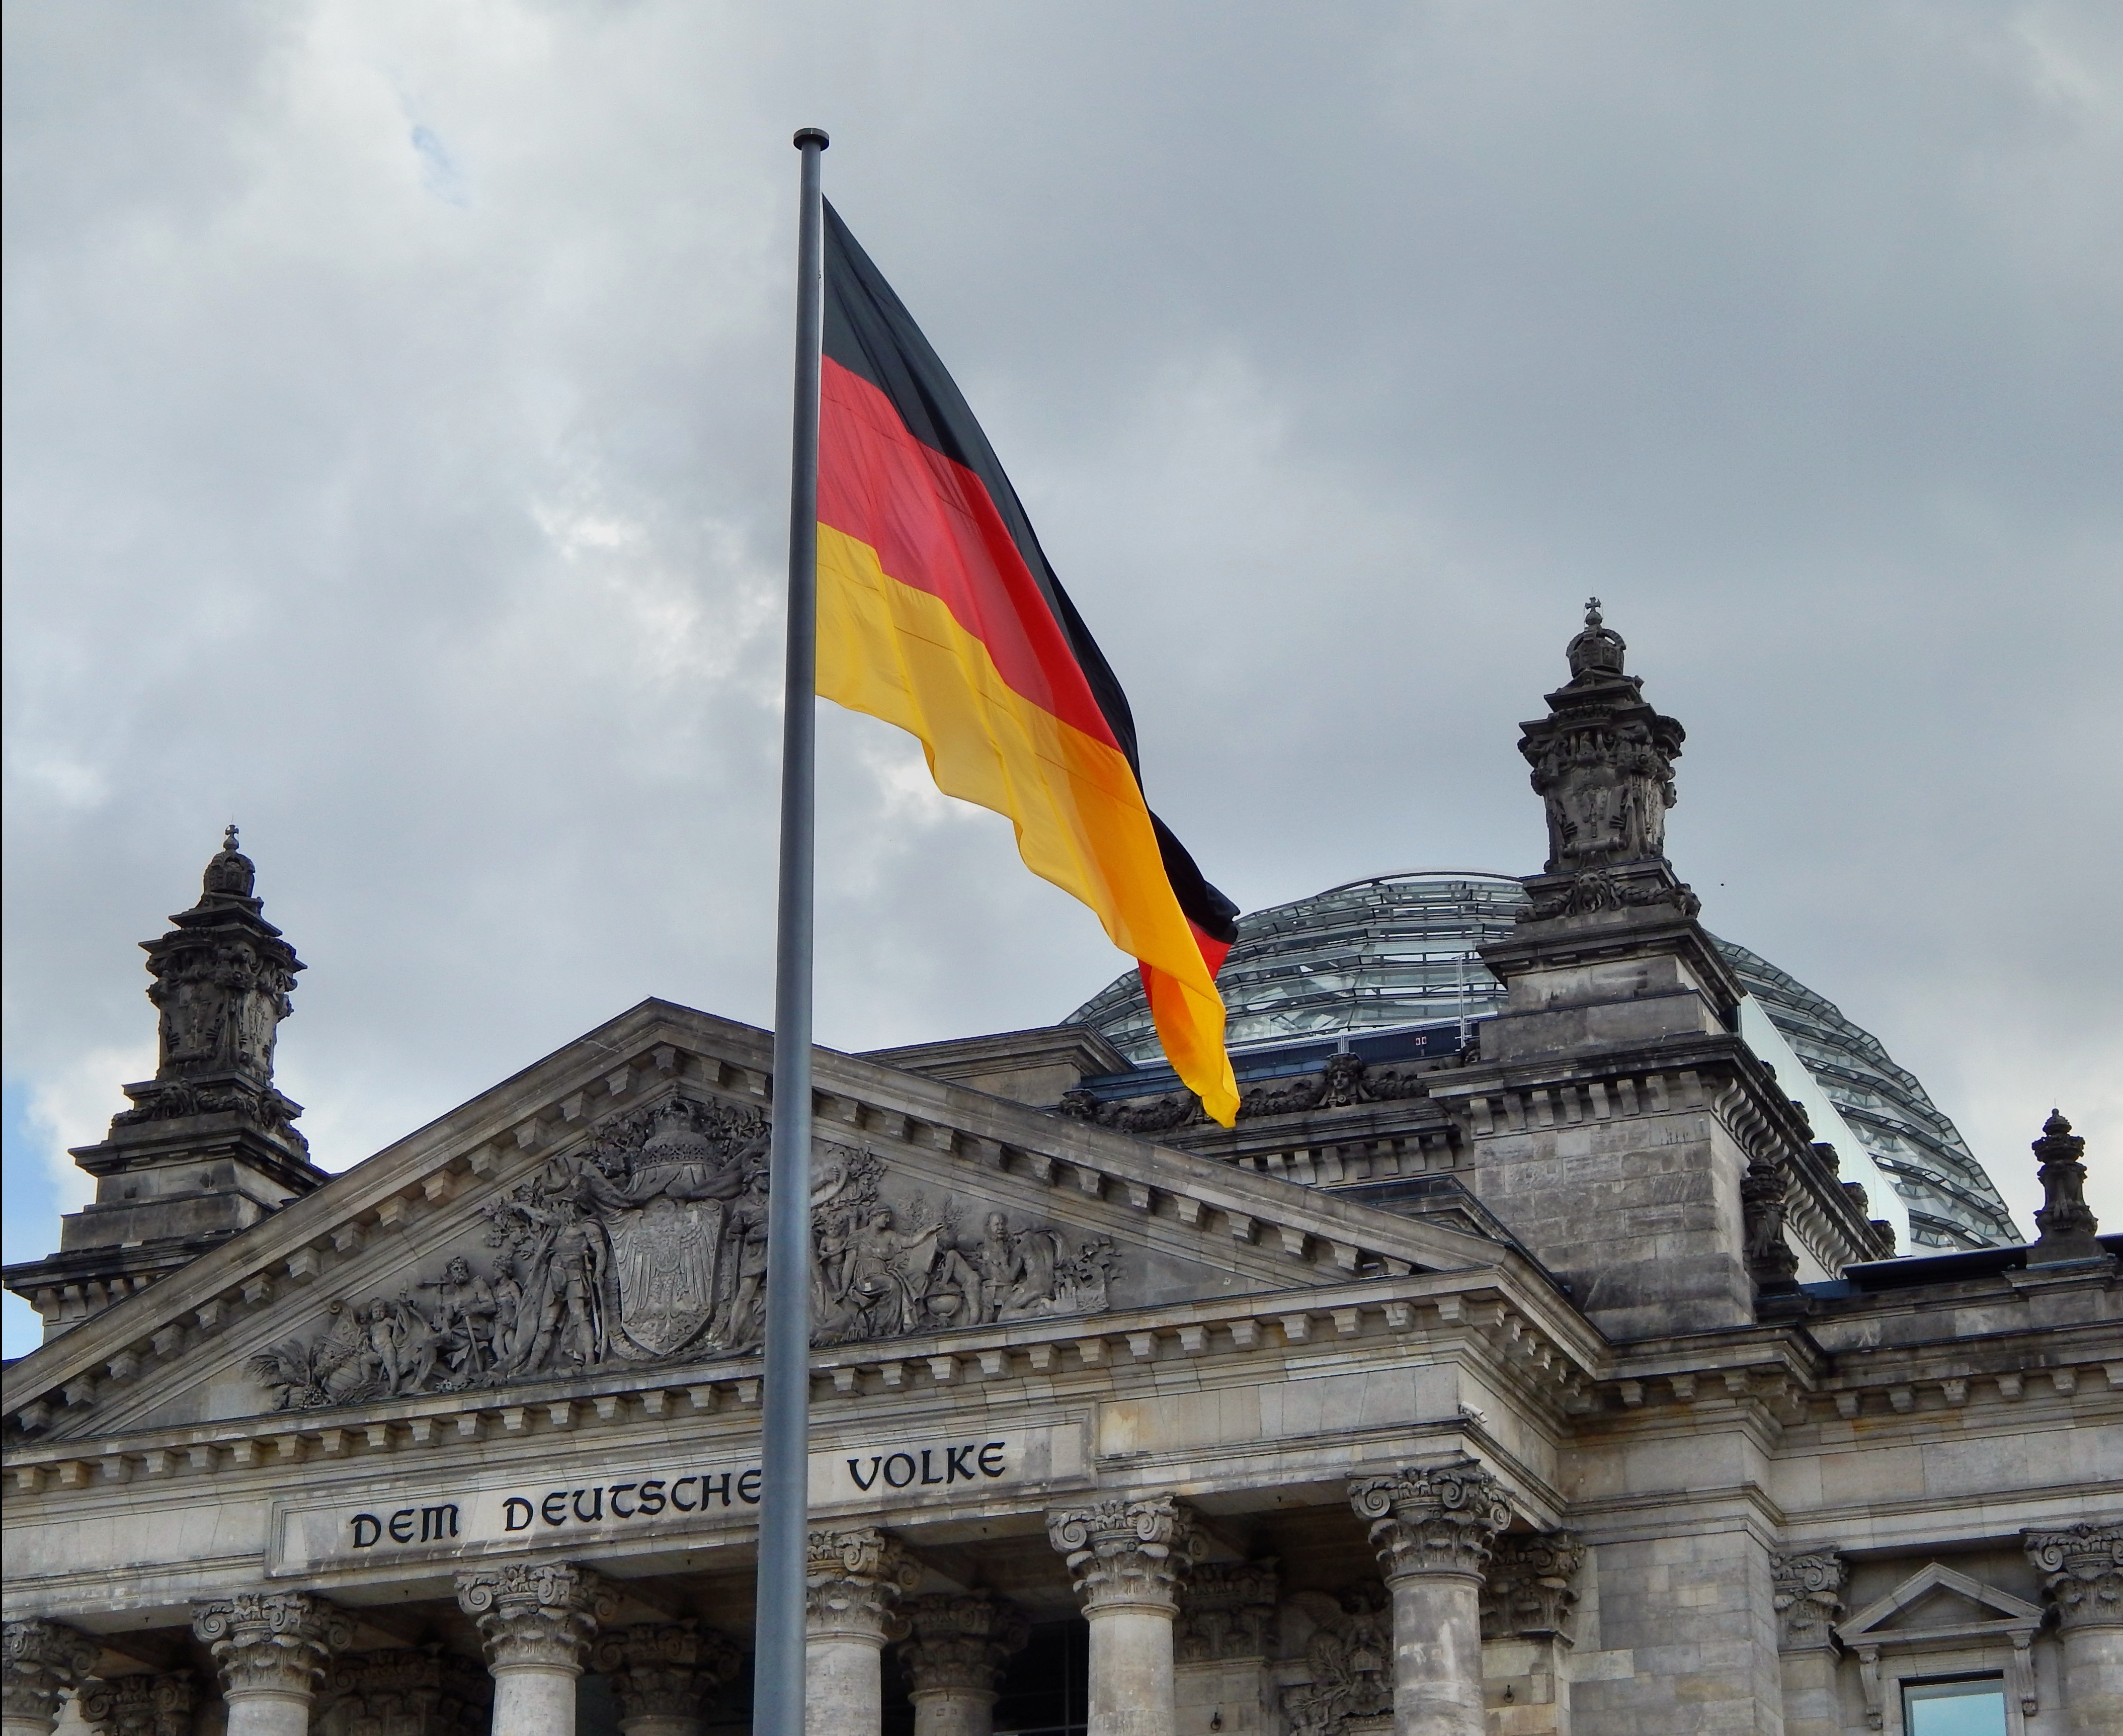
palace, monument, travel, flag, landmark, facade, tourism, power, berlin, government, the parliament, the state